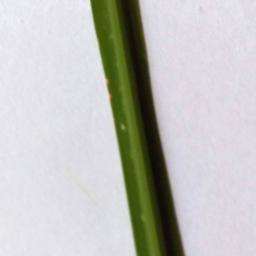
Label: Rice___Leaf_Blast